Gift Otuwe

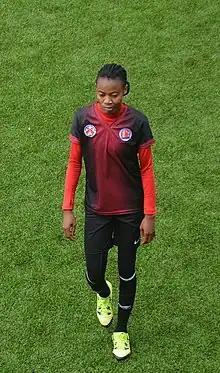
Gift Otuwe (2016–17 season)

Gift Ele Otuwe (born 15 July 1984) is a Nigerian football midfielder. She plays for Bobruichanka in the Belarusian Premier League. She has been a member of the Nigerian national team, taking part in the 2004 Summer Olympics and the 2007 World Cup.